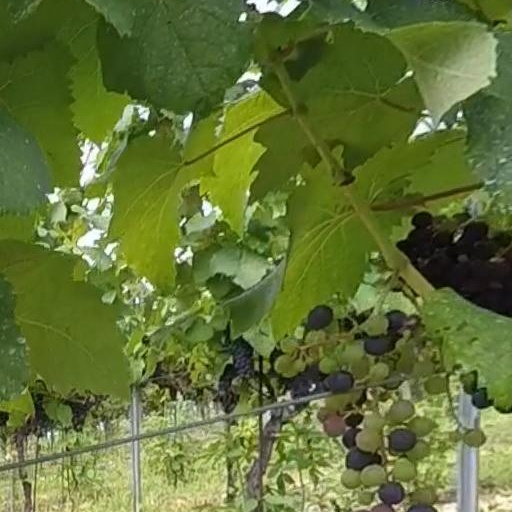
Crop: grape